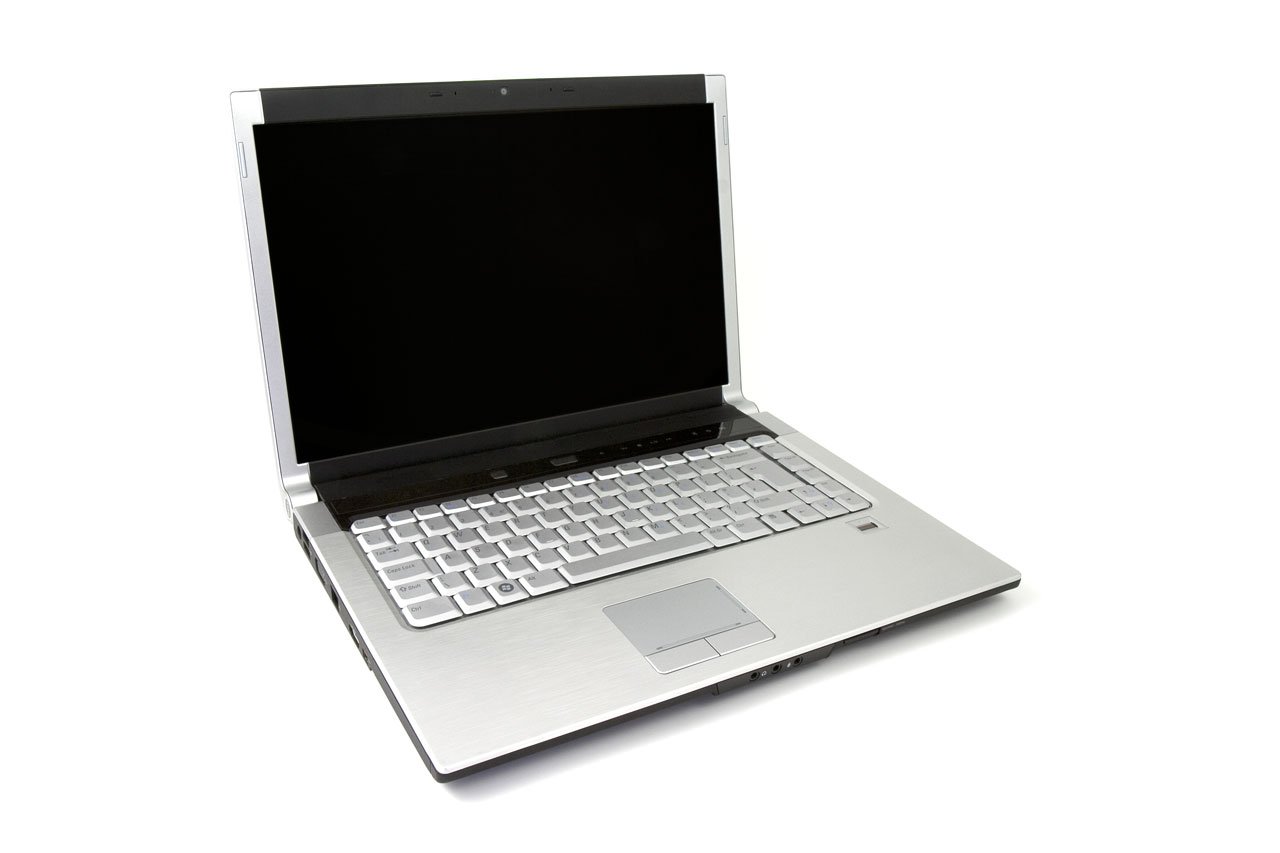
laptop, notebook, computer, screen, keyboard, technology, monitor, multimedia, netbook, electronic device, computer hardware